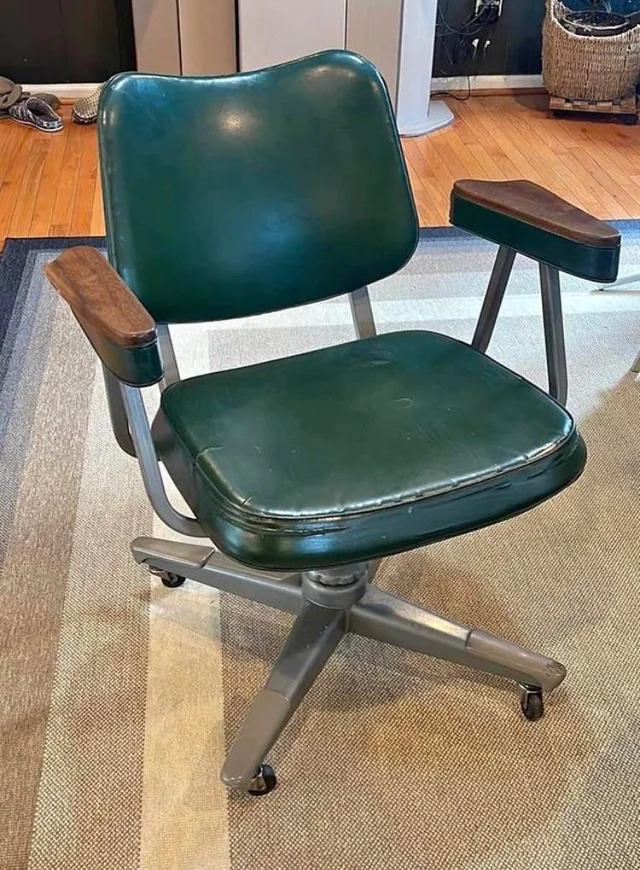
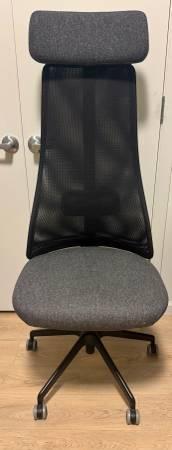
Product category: items_chair
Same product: no